Herb Caen

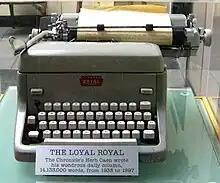
One of Caen's four "Loyal Royals" on display at the "Chronicle" offices

Among other honors a promenade along the city's historic bayfront Embarcadero was christened